Total fertility rate

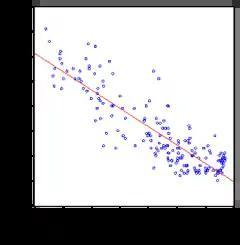
Total fertility rate vs Human Development Index for selected countries, 2011

A population that maintained a TFR of 3.8 over an extended period, without a correspondingly high death or emigration rate, would increase rapidly, doubling period ≈32 years. A population that maintained a TFR of 2.0 over a long time would decrease, unless it had a large enough immigration.